Justin Raimondo

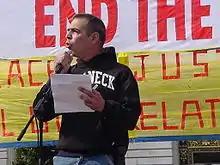
Justin Raimondo

Justin Raimondo (born Dennis Raimondo; November 18, 1951 – June 27, 2019) was an American author and the editorial director of Antiwar.com. He described himself as a "conservative-paleo-libertarian."